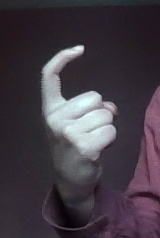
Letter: ra